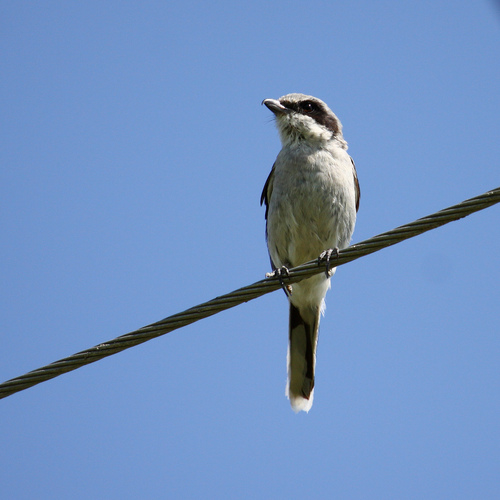
the beak is black and grey the feathers around the eyes are black the crown of the head and chest are white as well as the tip of the tail.
this is a brown and beige bird with a brown crownsmall gray bird with black talons and black beak
this bird has whiskers and a thick brown stripe over its eye.
this bird is light grey in the throat, breast, and belly, with black cheek patches and black secondaries.
this bird has wings that are black and white and has a white body
this light grey bird has a black superciliary stripe and a medium, slightly hooked bill.
the bird is small with a bill that curves at the tip, and the body is grey.
this bird is white and black in color, and has a curved beak.
a small bird with a white, black, and gray body.
Species: Loggerhead Shrike